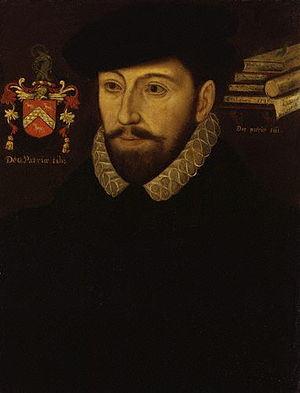
William Lambarde est un antiquaire anglais.